Listriodon

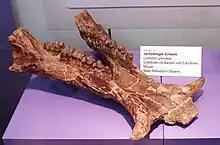
Mandible of "L. splendens"

"Listriodon" species were generally small in size. In morphology, they show many similarities with peccaries rather than modern pigs.